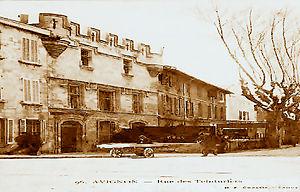
Maison du IV de Chiffre à la fin du XIXe s
La maison du IV de Chiffre est l'une des plus anciennes demeures d'Avignon, située à l'angle de la rue des Teinturiers et de la rue Guillaume Puy. Cette maison gothique, édifiée en 1493, comportait un « IV de Chiffre » sculpté entre les trois fenêtres du premier étage. Ces sigles, aujourd'hui disparus lors d'une restauration, ont été relevés dans le nᵒ 53 de « La Farandole », revue avignonnaise parue le 21 octobre 1913.